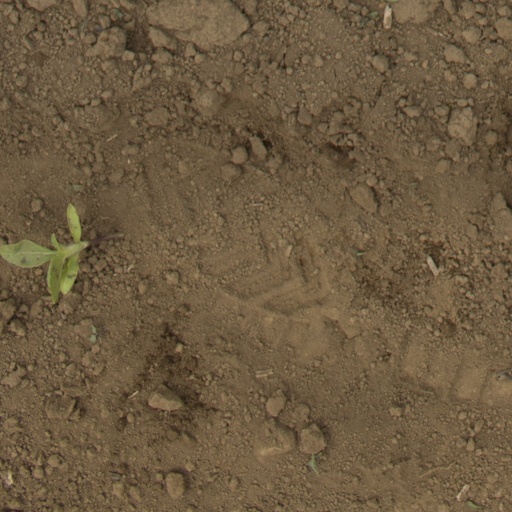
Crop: Jerusalem artichoke